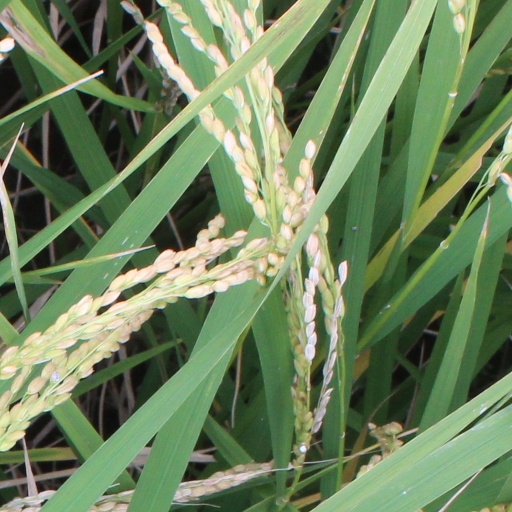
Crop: rice